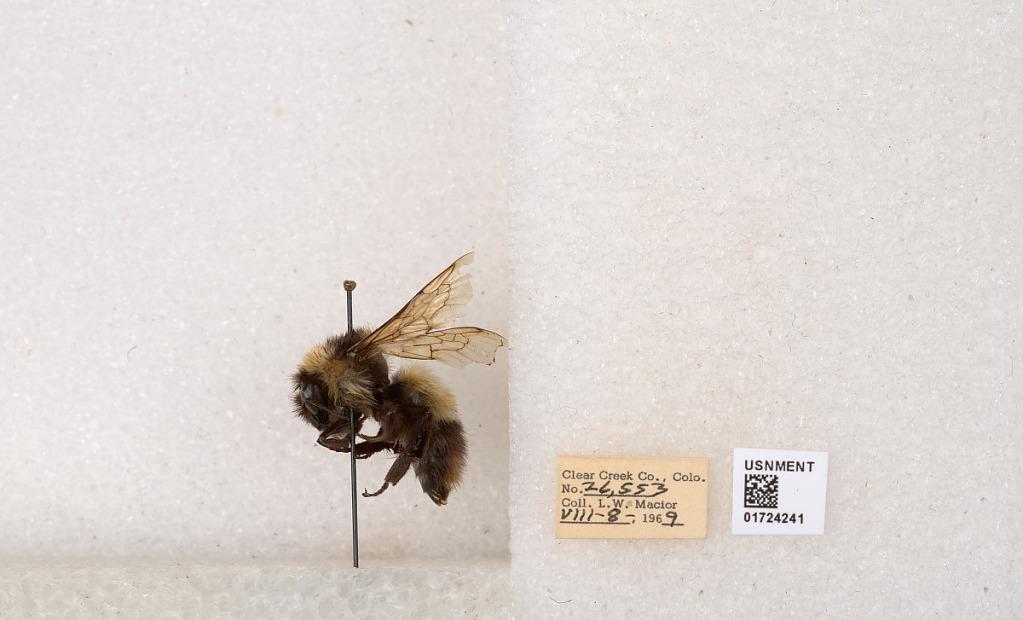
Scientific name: Bombus kirbyellus
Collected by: L. Macior
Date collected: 1969-8-8
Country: United States
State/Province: Colorado
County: Clear Creek
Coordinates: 39.6891, -105.644